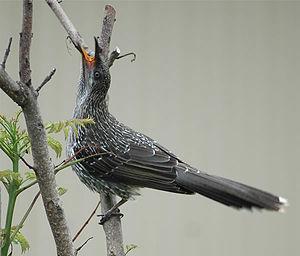
Le Méliphage à gouttelettes est une espèce de passereau méliphage trouvé dans les régions côtières et sub cotières du sud-est de l'Australie.